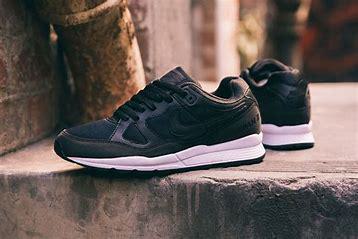
Brand: Nike
Model: Air Span Ii